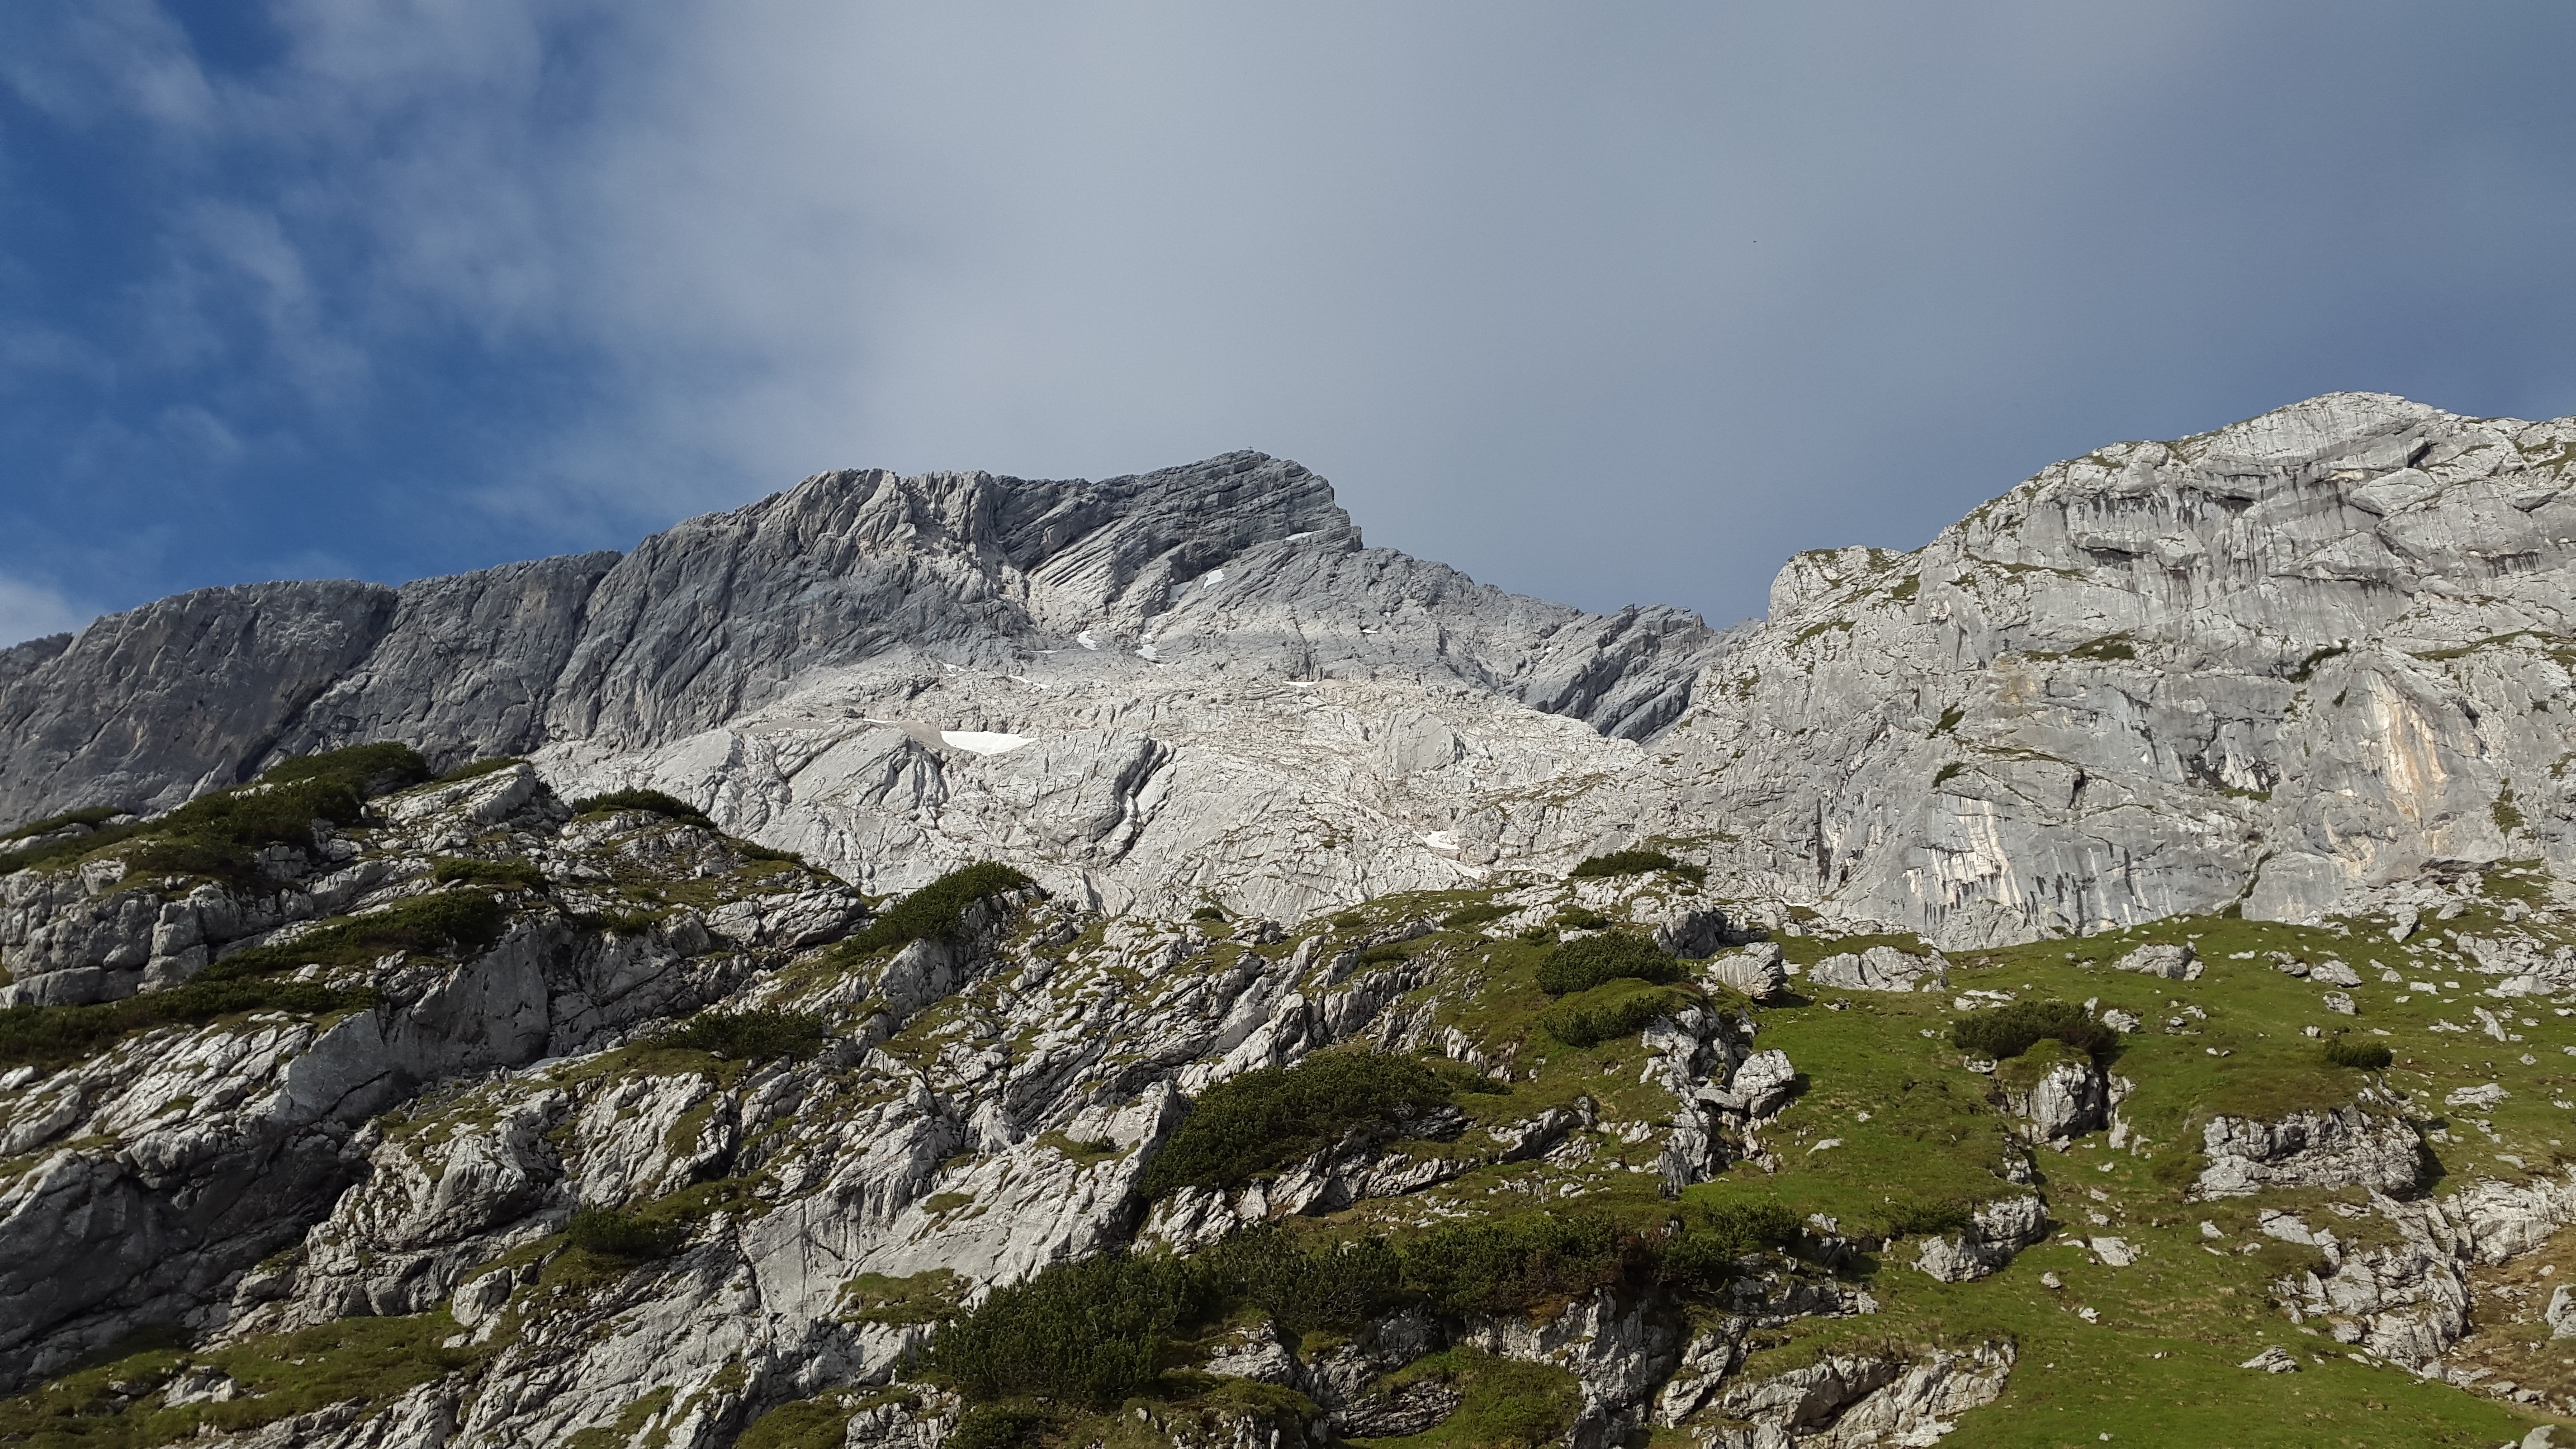
landscape, nature, rock, wilderness, walking, mountain, snow, hiking, adventure, mountain range, recreation, alpine, terrain, ridge, summit, mountaineering, geology, sports, alps, backpacking, plateau, fell, cirque, garmisch, landform, north wall, mountain pass, ostallg u, outdoor recreation, zugspitze massif, geographical feature, mountainous landforms, alpspitze, weather stone, allgau